Fayeq Abdul-Jaleel

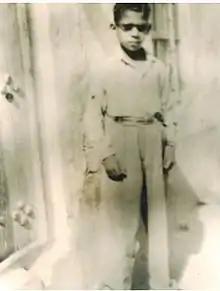
<a href="https%3A//www.alarabiya.net/culture-and-art/2017/08/02/%25D8%25B4%25D8%25A7%25D9%2587%25D8%25AF-%25D9%2585%25D8%25A7%25D8%25B0%25D8%25A7-%25D9%2583%25D8%25A7%25D9%2586-%25D9%258A%25D9%2581%25D8%25B9%25D9%2584-%25D8%25A3%25D8%25B4%25D9%2587%25D8%25B1-%25D8%25A3%25D8%25B3%25D9%258A%25D8%25B1-%25D9%2583%25D9%2588%25D9%258A%25D8%25AA%25D9%258A-%25D9%2582%25D8%25A8%25D9%258A%25D9%2584-%25D8%25A7%25D8%25B9%25D8%25AA%25D9%2582%25D8%25A7%25D9%2584%25D9%2587-%25D8%25A8%25D8%25A3%25D8%25B3%25D8%25A8%25D9%2588%25D8%25B9%25D8%259F">

Fayeq Abdul-Jaleel was born in Kuwait City and started out as a painter before coming to prominence at the age of 19 with a collection of poems entitled Wasmiah and the Stalks of Childhood (1967). He went on to publish several more books of verse and also penned the lyrics to several songs that became popular in the Arab world, collaborating with singers including Mohammed Abdu (Abaad, Layla, Layla, Filjaw Ghaim), Talal Maddah and Abu Baker Salem, and many well known singers. He also wrote several plays performed in his homeland, including Kuwait's first puppet play (1974), and was active in the administration of Kuwait's national theater company. His signature style was to write in an Arabic somewhere between the formalism of the classical language and the regionally tinged spoken vernacular. He saw poetry as political, something that could act as an engine of social change. "Poetry," he wrote in a verse from 1968, "is one grain of wheat which enters all ovens and bakeries to feed all the people." His poetry also reflected a deep attachment to Kuwait itself and a sense of foreboding about his own ultimate fate – earning him comparisons to the great Spanish Civil War-era poet Federico Garcia Lorca.